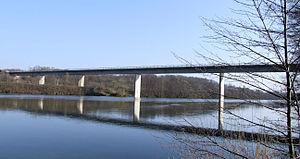
Fontenoy-sur-Moselle - Pont de Fontenoy sur la Moselle
Fontenoy-sur-Moselle est une commune française située dans le département de Meurthe-et-Moselle, en région Grand Est.
Cette liste des ponts les plus longs de France présente une liste de ponts de France possédant une portée supérieure à 100 mètres ou une longueur totale supérieure à 500 mètres.